Ken Woolley

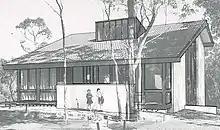
A Pettit and Sevitt project house designed by Ken Woolley.

Woolley took on a growing number of outside projects while still working with the Government Architect. He generated a reputation in the field of housing, winning a low cost competition for an exhibition house with Michael Dysart, in 1958. Consequently, both architects were invited to submit designs for a display village of model project houses in Carlingford, in 1961, proving to be a successful event that signalled the architect designed project house to be a welcome alternative to the individually designed and standard range houses of the time.